Titanic: The Board Game

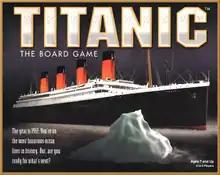
Box cover of the first edition, 1998

Titanic: The Board Game is a board game published by Universal Games in 1998 that is based on the 1912 sinking of the "Titanic". The game was commercially popular, and a reprint was released in 2012. However, critical reviews towards its gameplay and strategy were mixed.